2013 Hialeah shooting

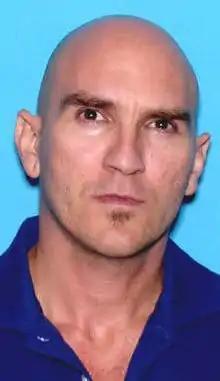
Pedro Alberto Vargas

Pedro Alberto Vargas (October 3, 1970 – July 27, 2013), a Cuban native, was identified as the shooter. He was born in Havana to teacher parents. His father died in 1991 or 1992. Vargas studied at the University of Pedagogical Sciences between 1990 and 1994, graduating with a bachelor's degree in technical education.